Lawrence Grassi

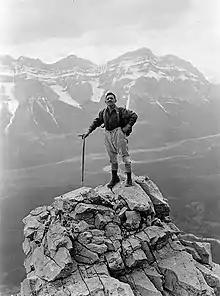
Lawrence Grassi standing on Princess Margaret Mountain with Mount Rundle and the Bow Valley in the background, circa 1920

Andrea Lorenzo Grassi (20 December 1890 – 5 February 1980) was an Italian miner known as Lawrence Grassi. He moved to Canada in 1912, taking on work with the Canadian Pacific Railway (CPR), before settling down in Canmore, Alberta, in 1916. There he worked as a miner, until he retired. Grassi became well known for his passion for the mountains, building hiking trails around Canmore and Lake O'Hara, Yoho National Park. Several plaques have been emplaced at these trails to recognize Grassi for this work.